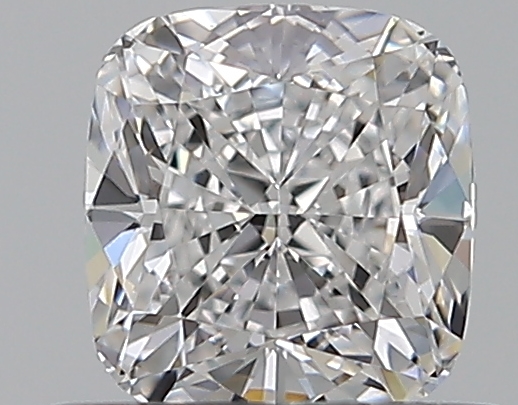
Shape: cushion
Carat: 0.53
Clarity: VS2
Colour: D
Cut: EX
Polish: EX
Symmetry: EX
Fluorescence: N
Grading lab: GIA
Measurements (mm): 4.67 x 4.37 x 3.03